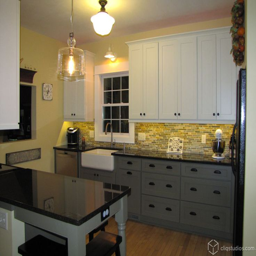
painted linen and painted kitchen cabinets in the door style